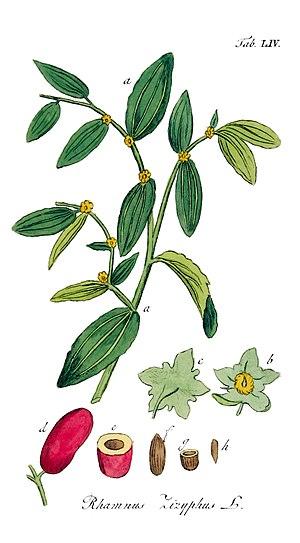
Le Jujubier commun est un arbuste épineux originaire de Chine et répandu dans les régions méditerranéennes, dont le fruit comestible, le jujube, est un peu oublié en Occident. Il est encore cultivé, surtout en Extrême-Orient, où il en existe de nombreuses variétés.